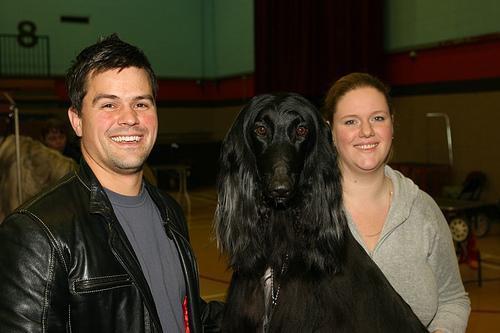
Afghan_hound